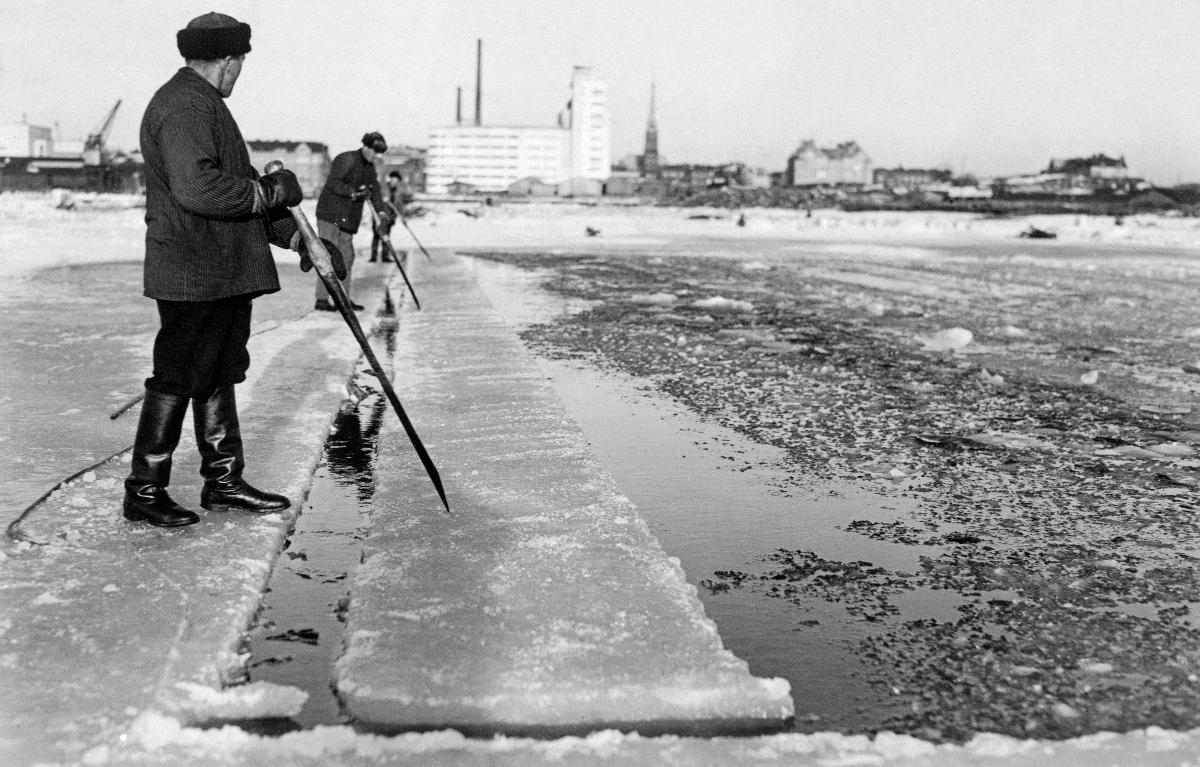
Jäännostoa Viipurissa; Ice lifting in Vyborg
sisällön kuvaus: Jäännostoa Viipurissa keväällä 1932. content description: Ice lifting in Vyborg in spring 1932.
Kuvaaja: Raekallio, Ilmari, kuvaaja
Vuosi: 1932
Paikka: Suomi; , Viipuri
Aiheet: talouselämä; jäännosto; jää; ice; economy; winter; ice lifting; men; is